Kung Fu Panda: The Paws of Destiny

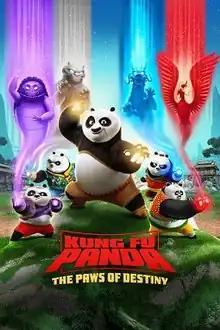

Kung Fu Panda: The Paws of Destiny is an American animated television limited series produced by DreamWorks Animation Television and premiered its first "part" on Amazon Prime Video on November 16, 2018. The second and final part was released on July 5, 2019. It is the second television series in the "Kung Fu Panda" franchise following "". In 2018, Mitch Watson, the show's producer, confirmed that Mick Wingert would reprise his role from "Legends of Awesomeness" as Po.